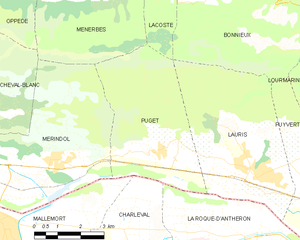
Carte des communes françaises Puget